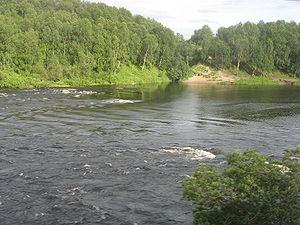
La Kola est un fleuve côtier de Russie qui coule dans la péninsule de Kola.